List of county exclaves in England and Wales 1844–1974

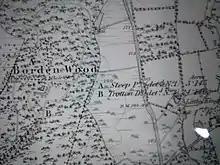
Hampshire's tiny exclave in a Sussex wood.

The county had one exclave after 1844, and three were abolished then (pre-1844 total 5, legal 5; post-1844 total 1, legal 1):